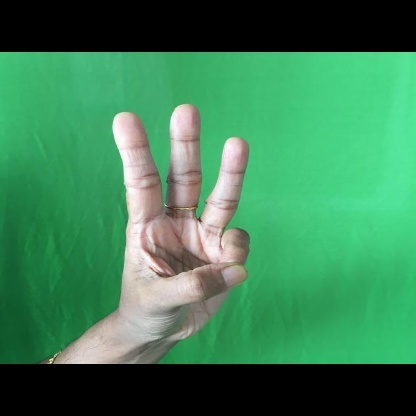
Mudra: Trishulam